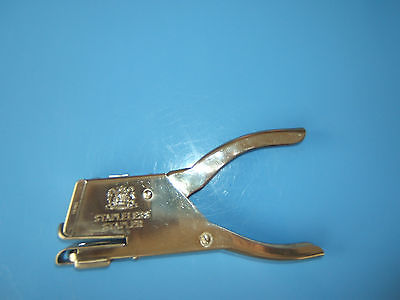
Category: stapler